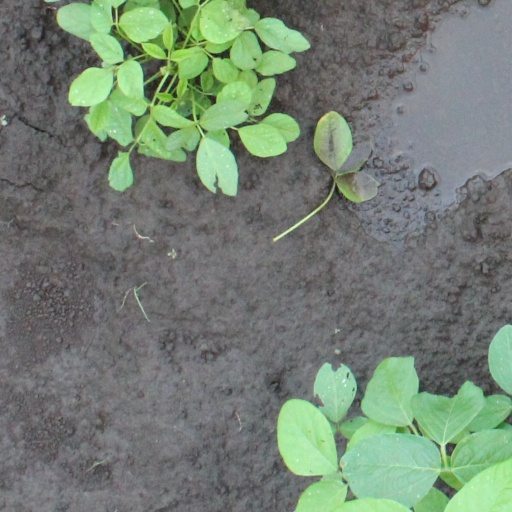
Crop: soybean